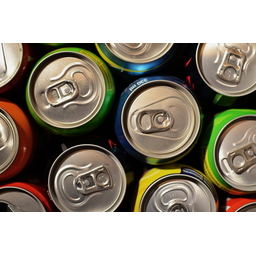
Label: metal